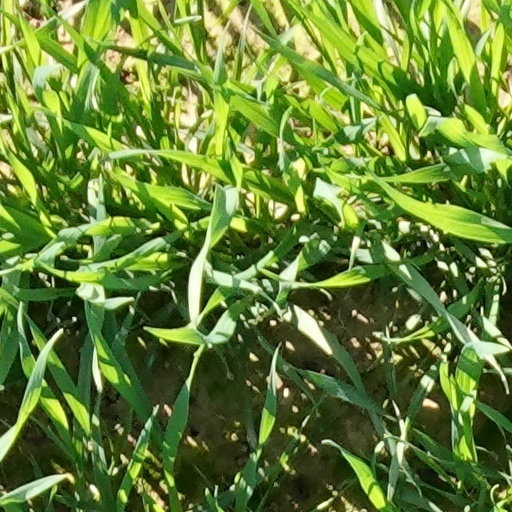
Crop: wheat